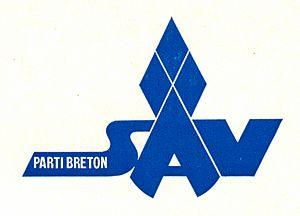
Logo du Parti Strollad Ar Vro SAV en bleu avec le A en hermine ""Parti Breton"" sur fond bleu"
Strollad ar Vro, est un parti politique breton créé en 1972 par Jean Le Calvez avec le soutien de Yann Fouéré.